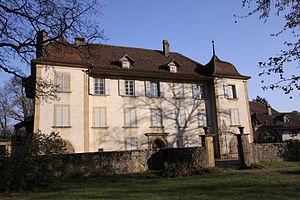
Maison d'Ernst, Hauptstrasse 44, Montilier
Cette liste présente les biens culturels d'importance nationale dans le canton de Fribourg. Cette liste correspond à l'édition 2009 de l'Inventaire Suisse des biens culturels d'importance nationale pour le canton de Fribourg. Il est trié par commune et inclus : 205 bâtiments séparés, 14 collections, 18 sites archéologiques et un cas particulier.
Montilier est une localité et une commune suisse du canton de Fribourg, située dans le district du Lac.